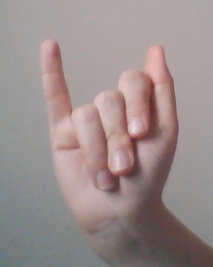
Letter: meem